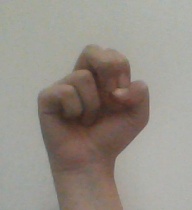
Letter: gaaf